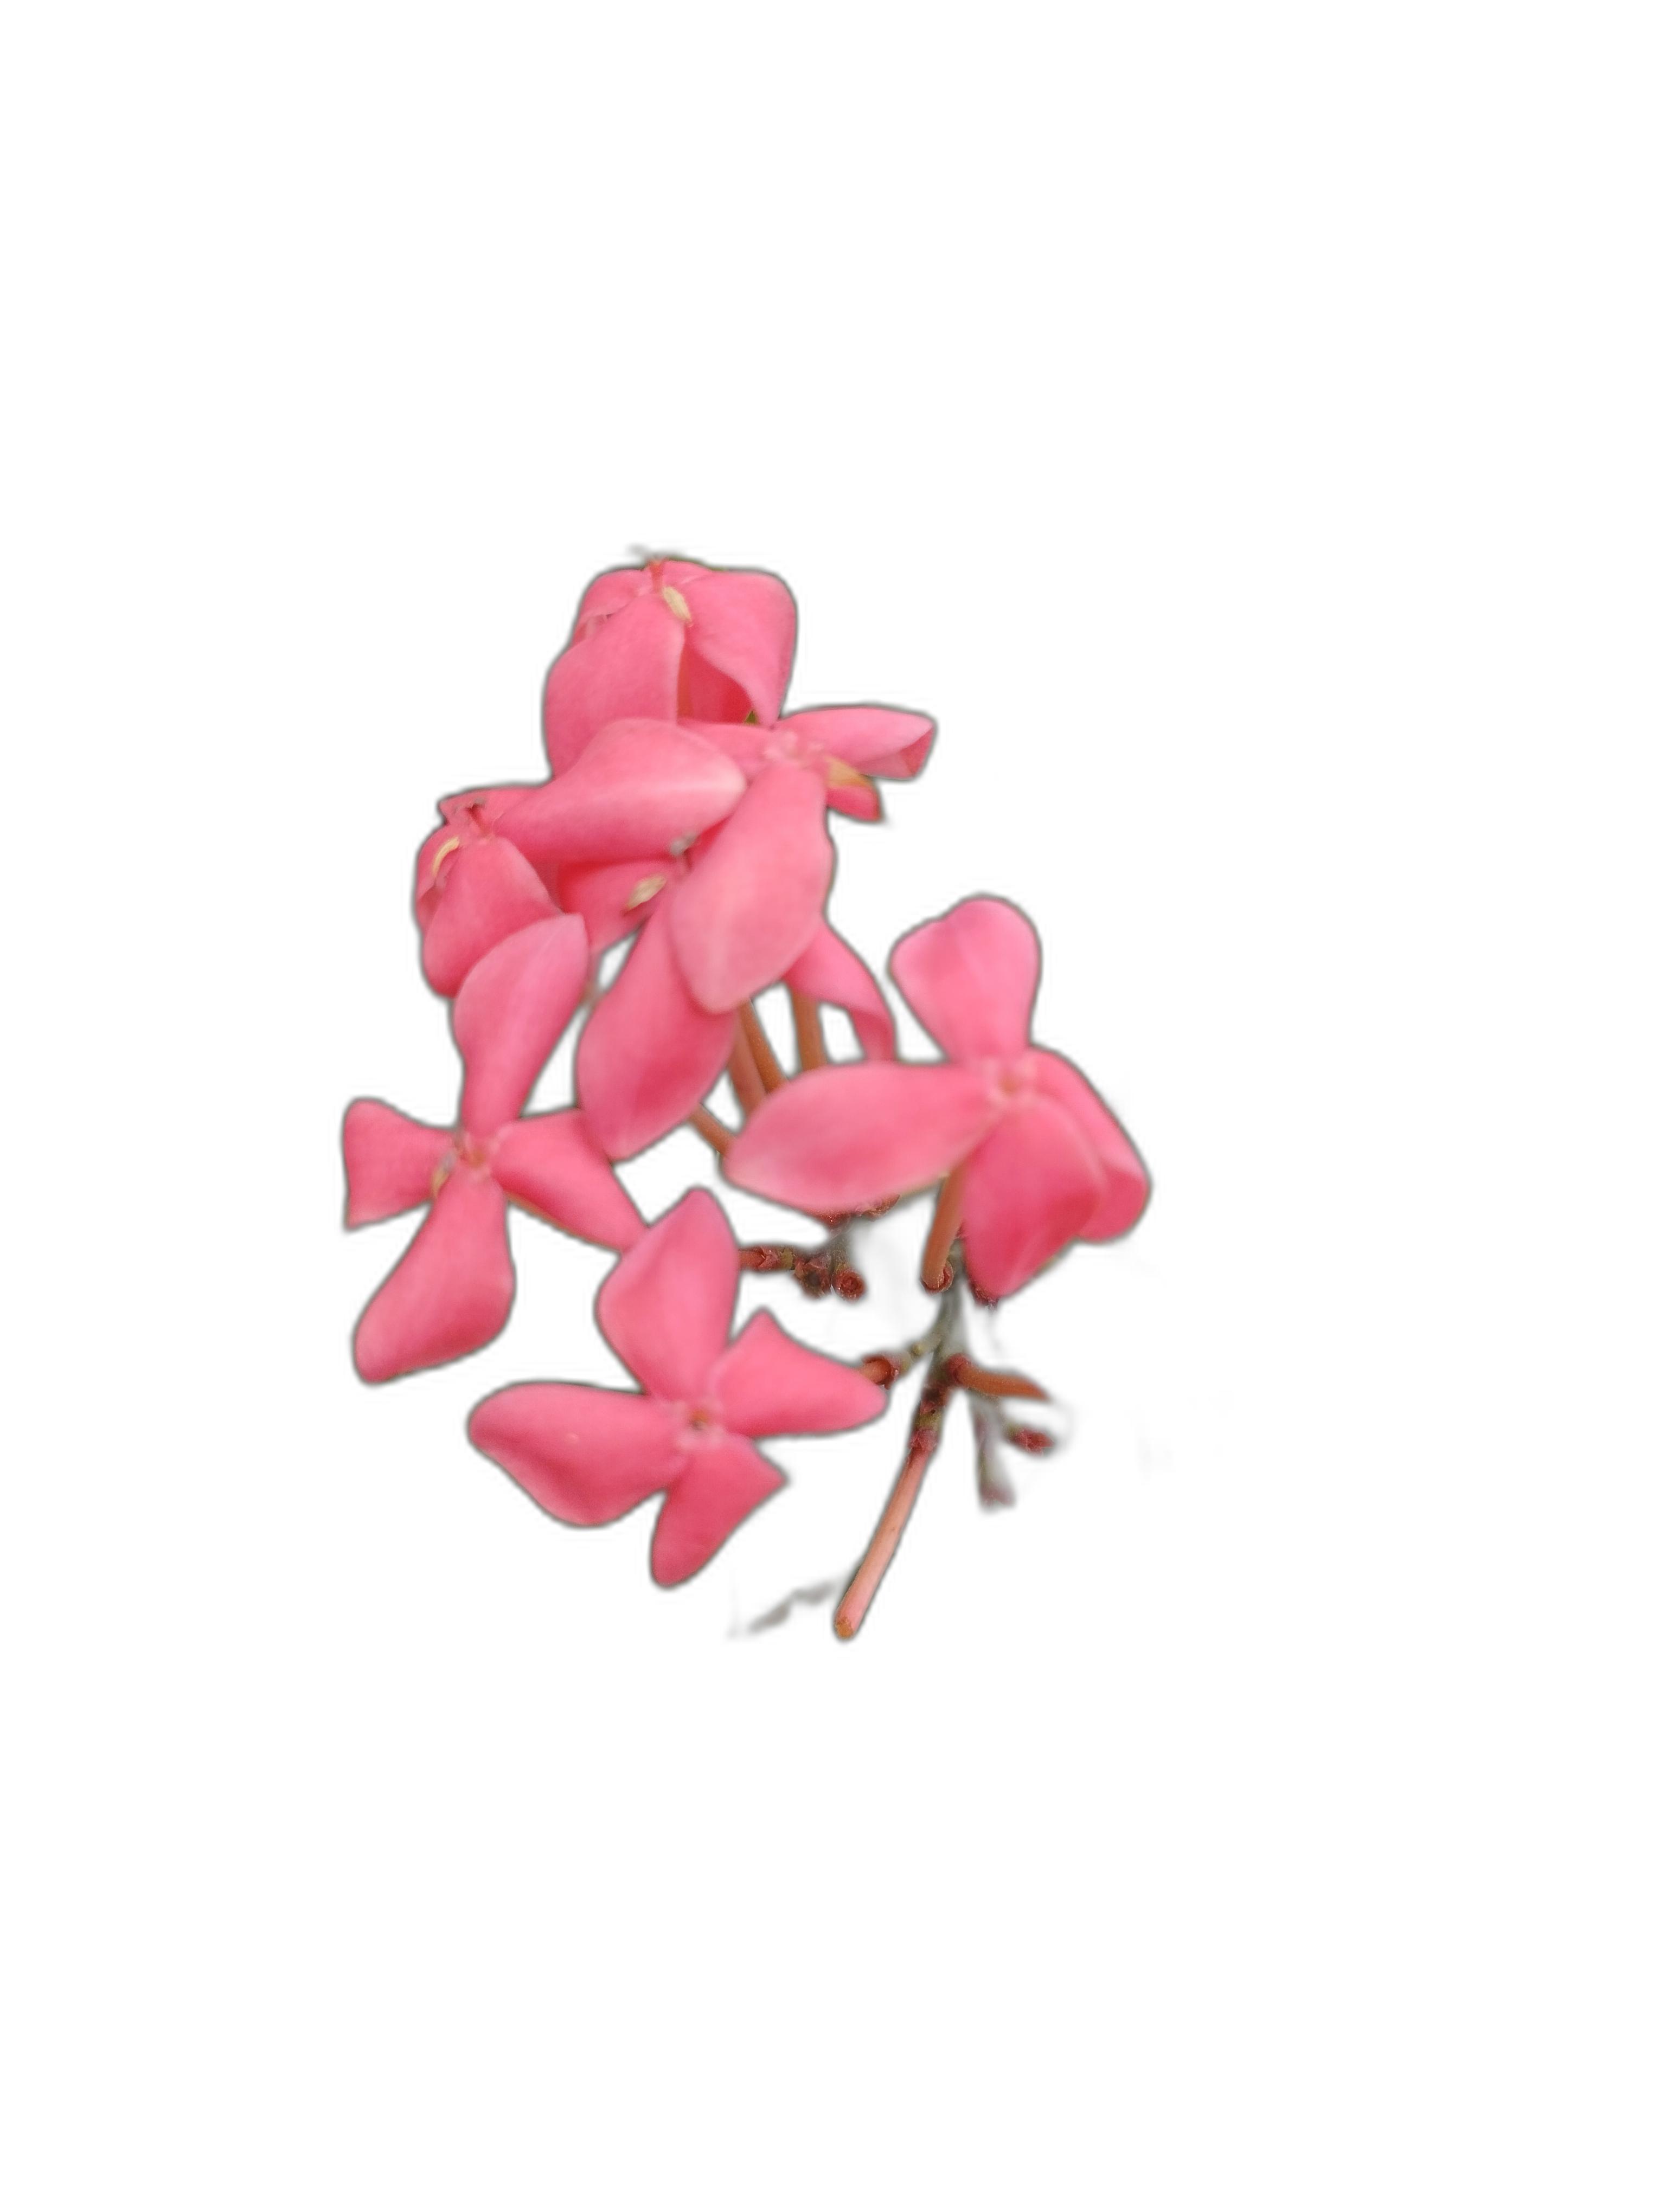
Label: Jungle geranium